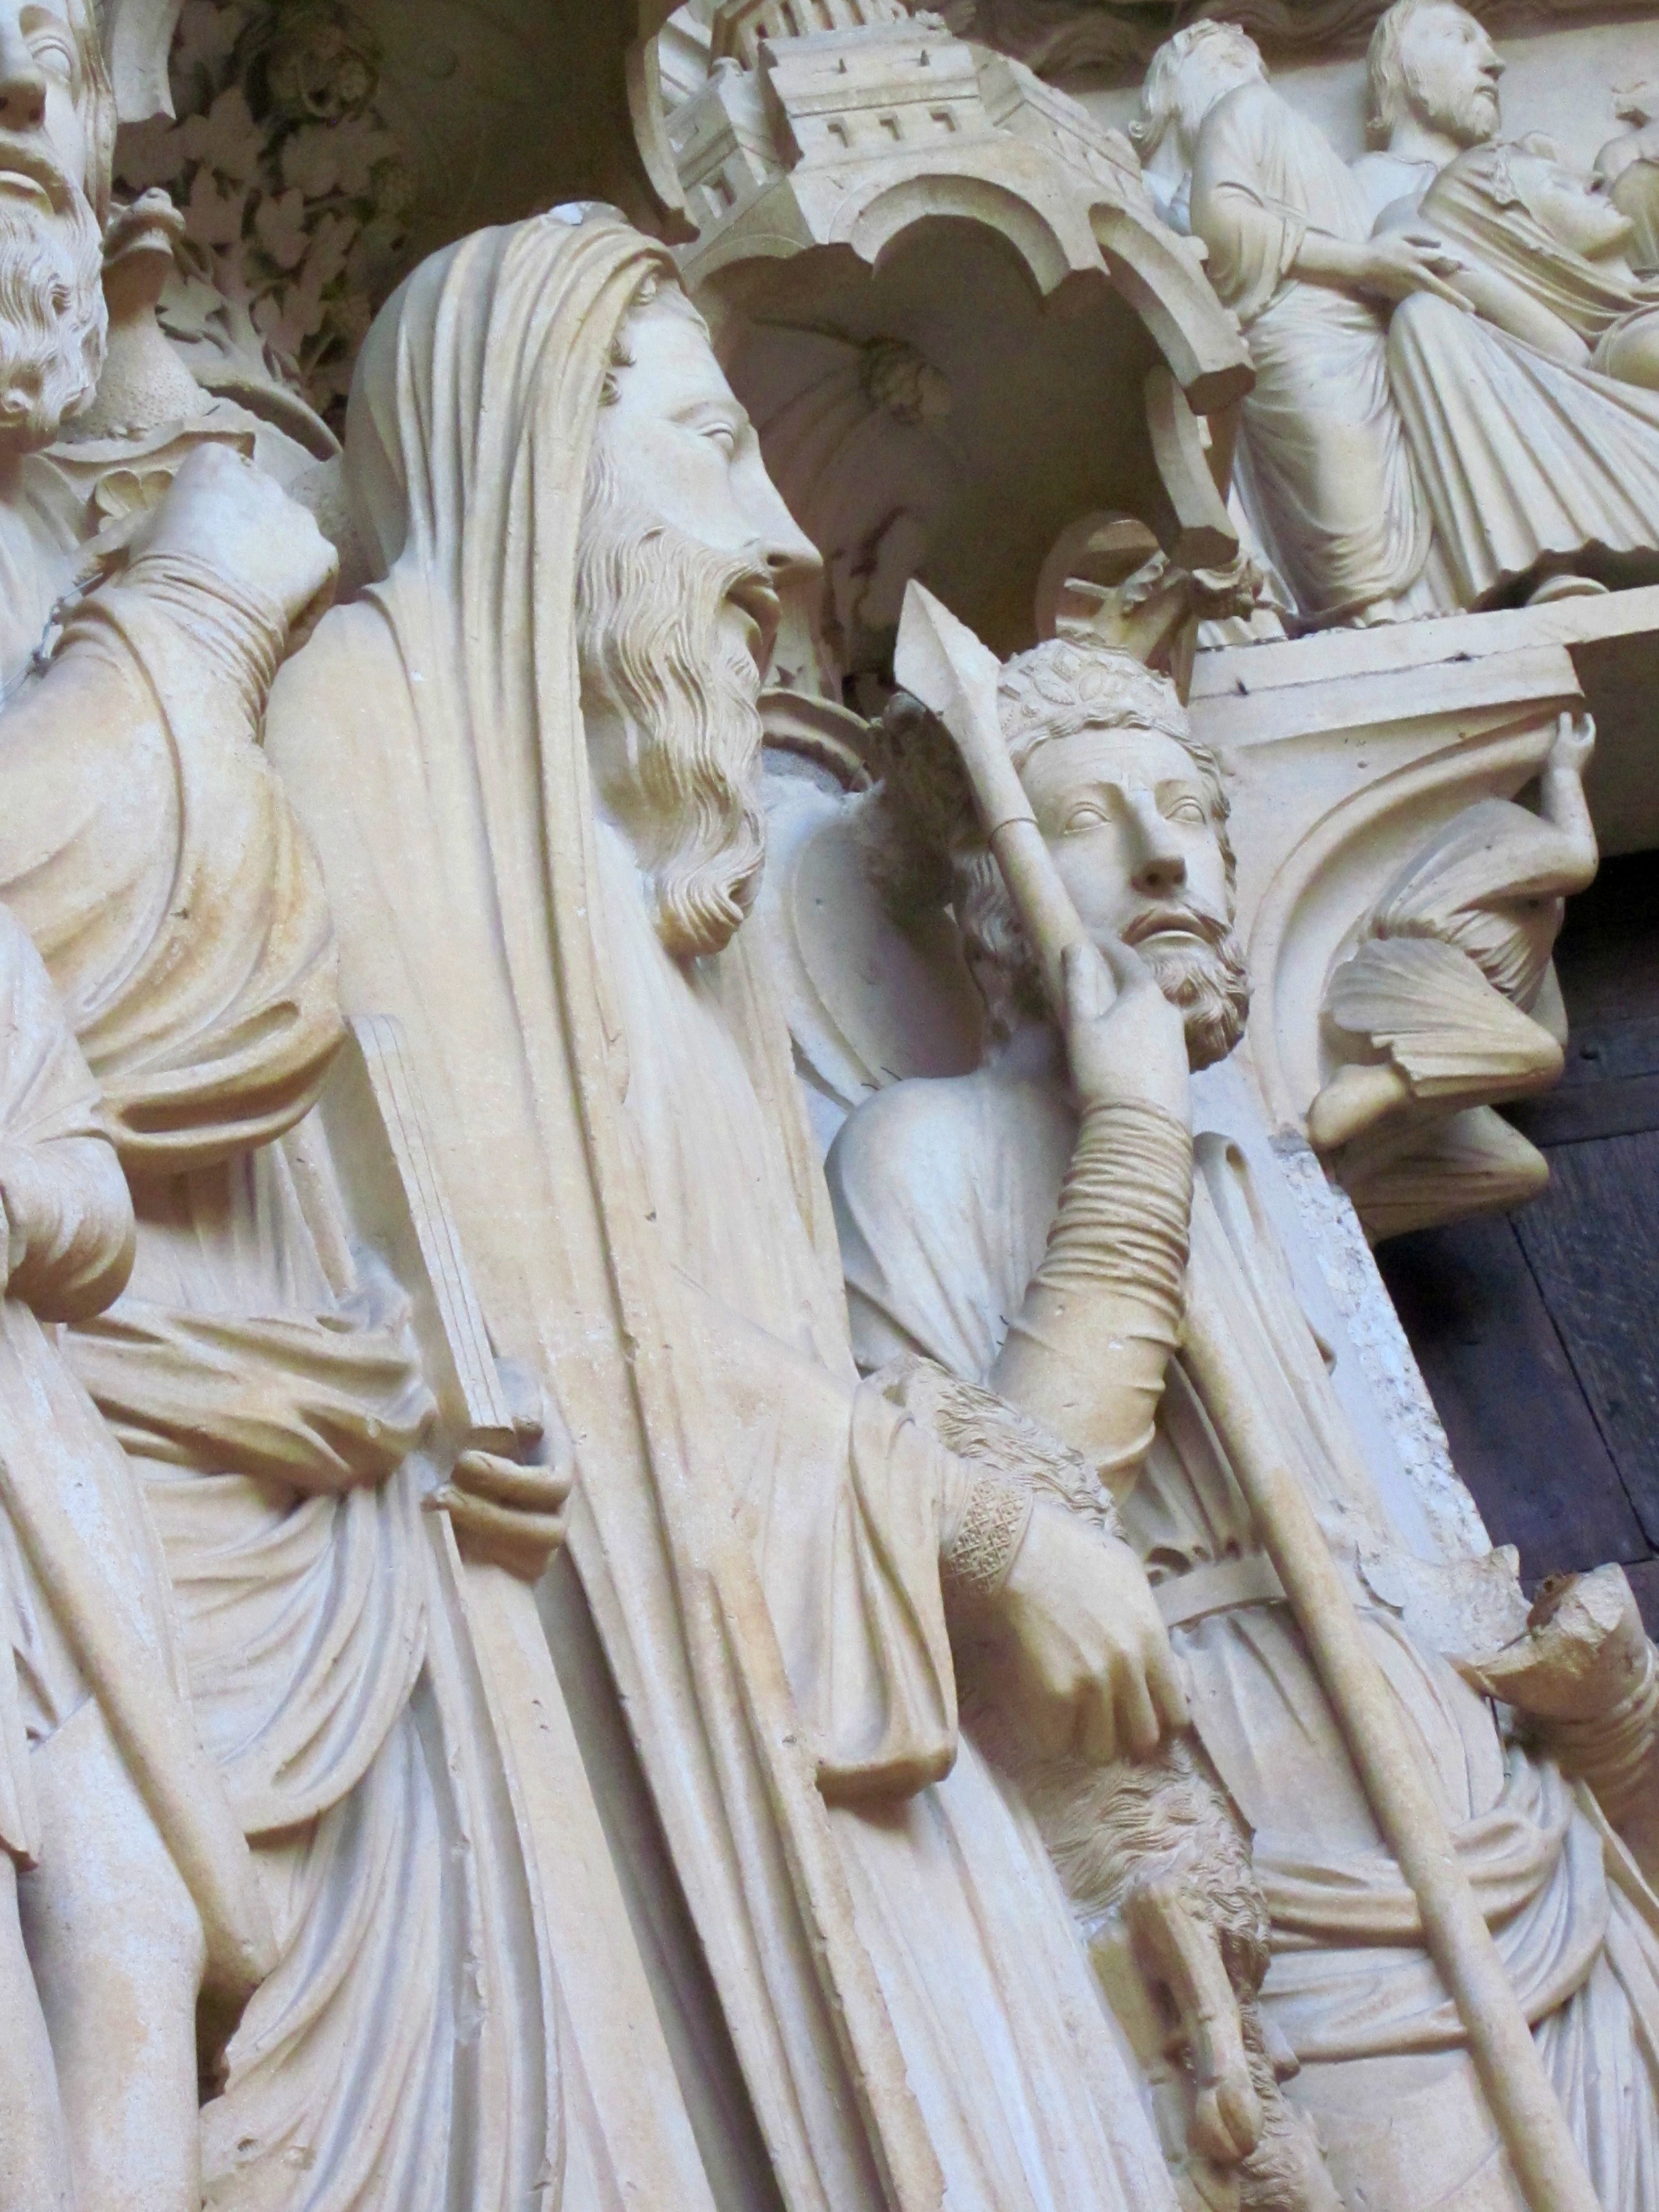
architecture, monument, france, statue, church, cathedral, exterior, gothic, sculpture, catholic, angel, medieval, art, french, temple, chartres, unesco, carving, relief, portal, mythology, stone carving, ancient history, chartres cathedral, north transept, classical sculpture